Simmonston

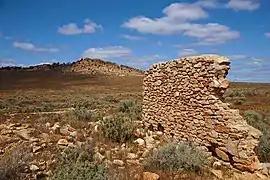
Ruins of the half-built hotel at Simmonston

Simmonston was a former town in South Australia which was abandoned before completion in the early 1880s. The town was originally intended to be on the new railway extending north from Quorn, but the final route passed through Gordon instead. Today, the stone ruins of a hotel and its cellars are still visible. The town is reported as being "named after Sir Lintorn Simmons, Field Marshal and Commandant of the Royal Engineers" by William Jervois, the 10th Governor of South Australia. The creation of the town was announced in April 1880 as follows: "Portions of Crown Lands in the Hundred of Kanyaka have been reserved as a site for the new town of Simmonston." Plans to build the hotel were announced three weeks later in May 1880 by a D. McFie. The site of the former town is currently located in the gazetted locality of Kanyaka and within the local government area of the Flinders Ranges Council.